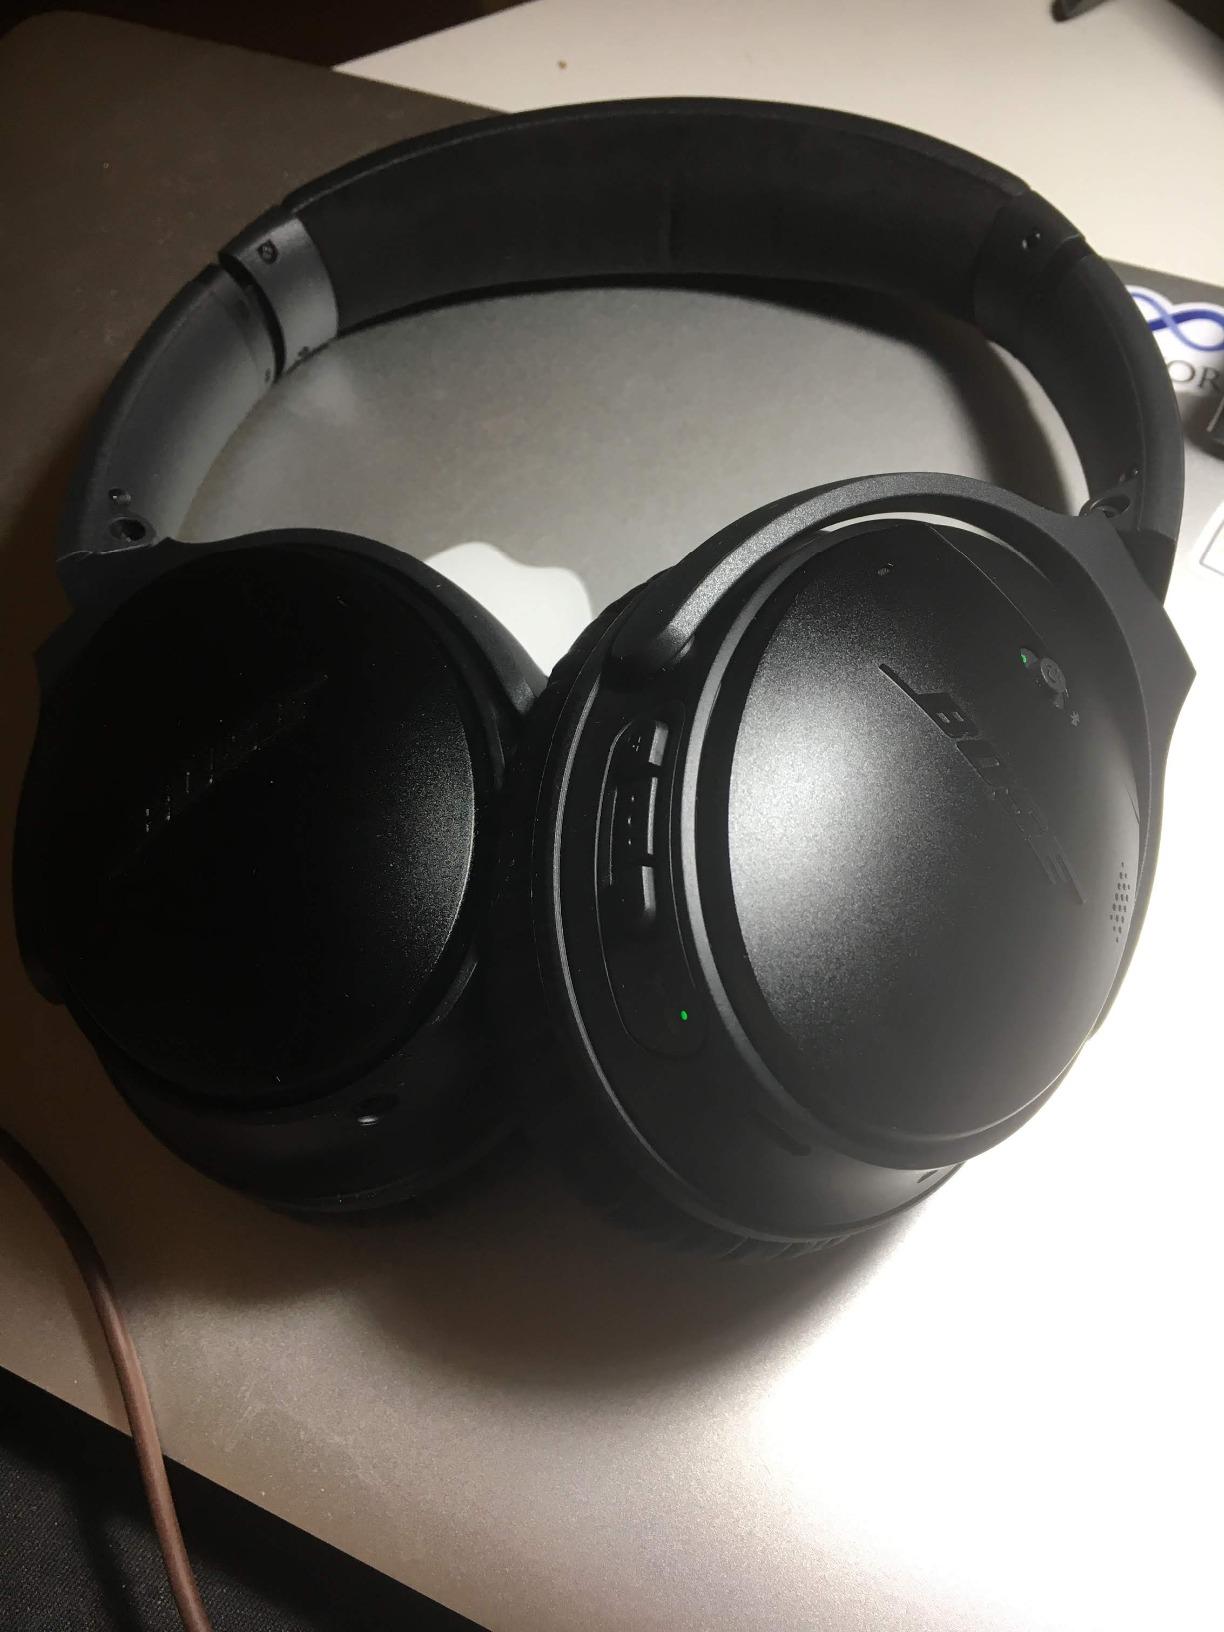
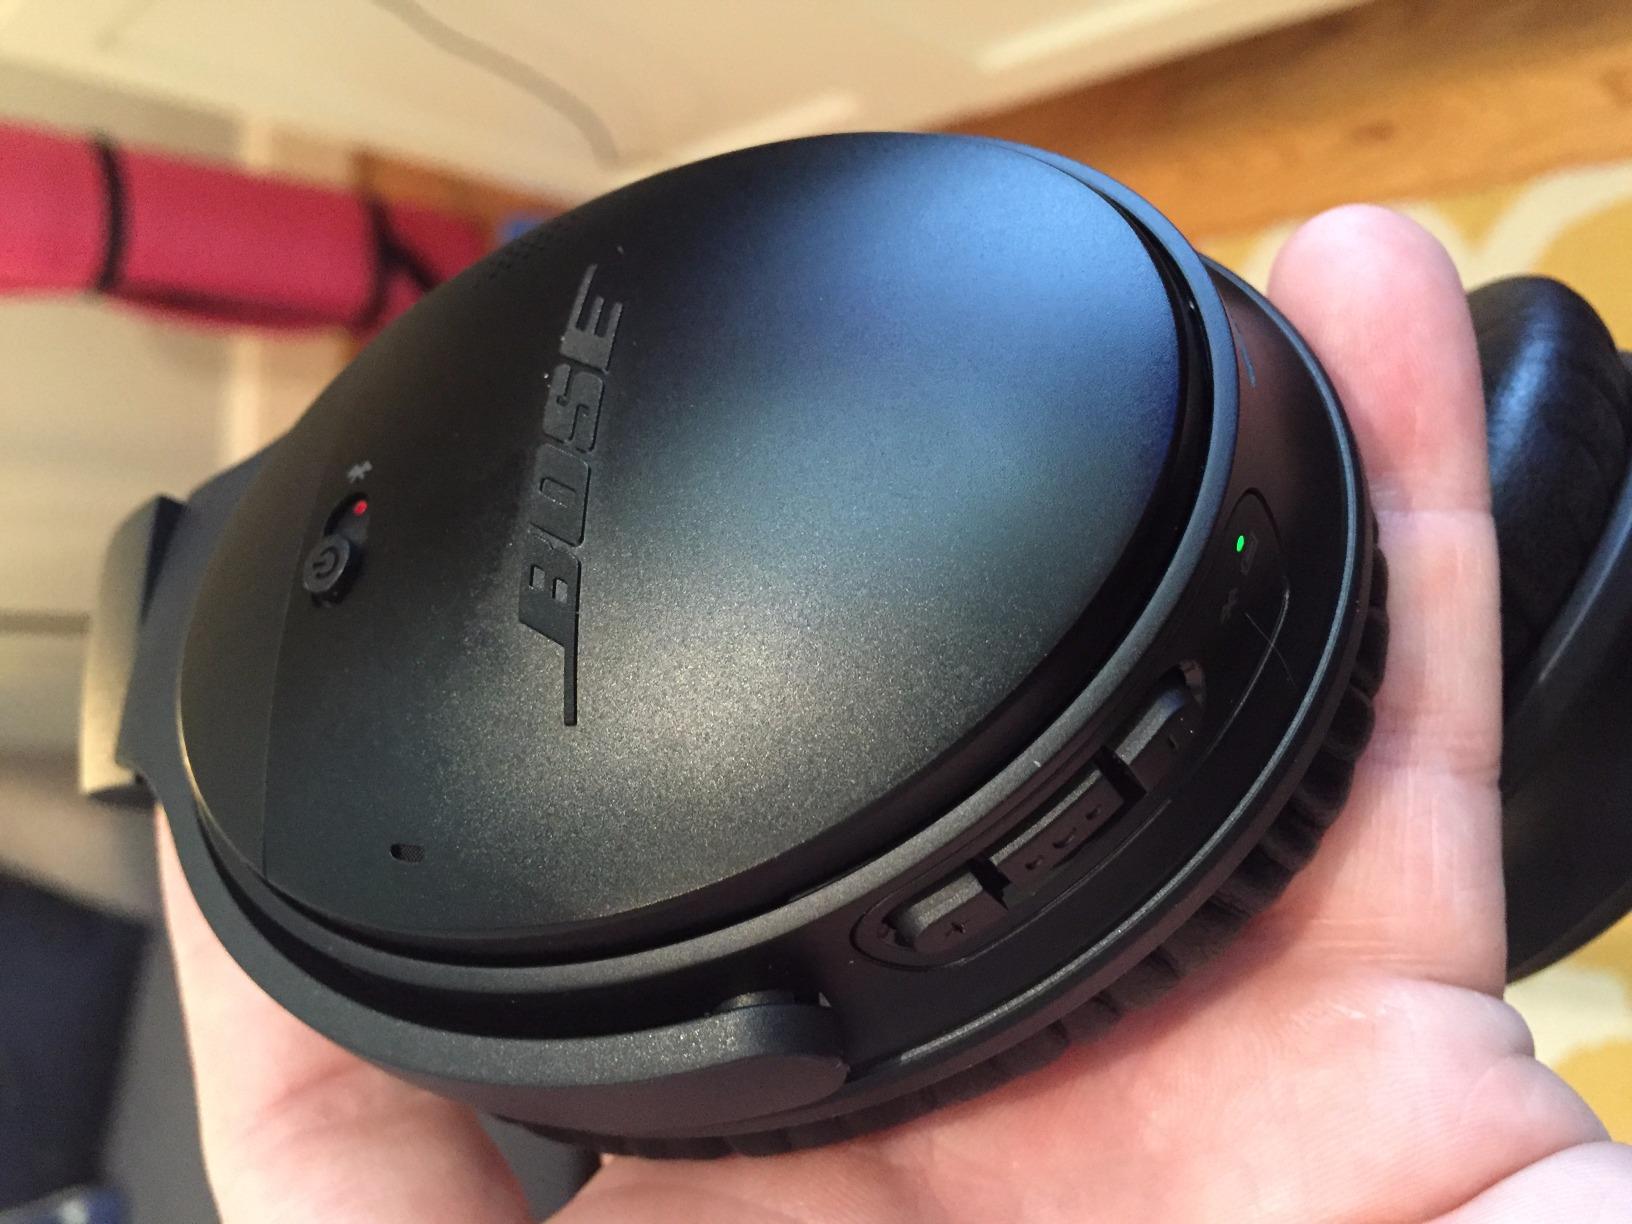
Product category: headphones
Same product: yes